Cape Grim massacre

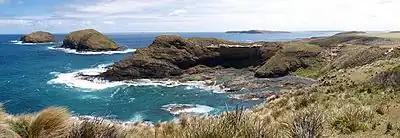
Taneneryouer at Cape Grim, the scene of the events of 10 February 1828. The steep cliff face is at the centre, with the path to the beach, which includes the site of a midden, near the right. The Doughboys are on the left.

The immediate catalyst of the February killings was an incident about the beginning of December 1827 during a visit to the area by the Peerapper clan from West Point in search of muttonbird eggs and seals. Convicts who were working as assigned servants for the VDLC were tending to a large flock of sheep and managed to lure some Peerapper women into a hut for sex. When the Peerapper men objected, a skirmish developed during which one of the shepherds, Thomas John, was speared in the leg and several Peerapper men including a chief were shot dead. John was taken back to Circular Head a fortnight later and Curr reported the injury to VDLC directors in London, stating that his shepherd had been speared in an extended conflict that had begun when "a very strong party of Natives" attacked the men.